List of Stranger Things characters

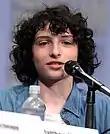
Finn Wolfhard

Michael "Mike" Wheeler is the son of Karen and Ted Wheeler, younger brother of Nancy and older brother of Holly, and is friends with Lucas, Dustin, and Will. Mike is an intelligent and conscientious student who is committed to Lucas, Dustin, and Will. In their "Dungeons & Dragons" party, Mike is their Paladin and usually plays the role of Dungeon Master. He develops feelings for Eleven after taking her in and helping her escape the bad men. Eleven also helps him and his friends find Will. At the end of season one, Mike asks Eleven to the Snow Ball (school dance). After that Mike kisses Eleven and she blushes. However, the Demogorgon appears and Eleven says her goodbyes to Mike as she seemingly dies, killing the Demogorgon.